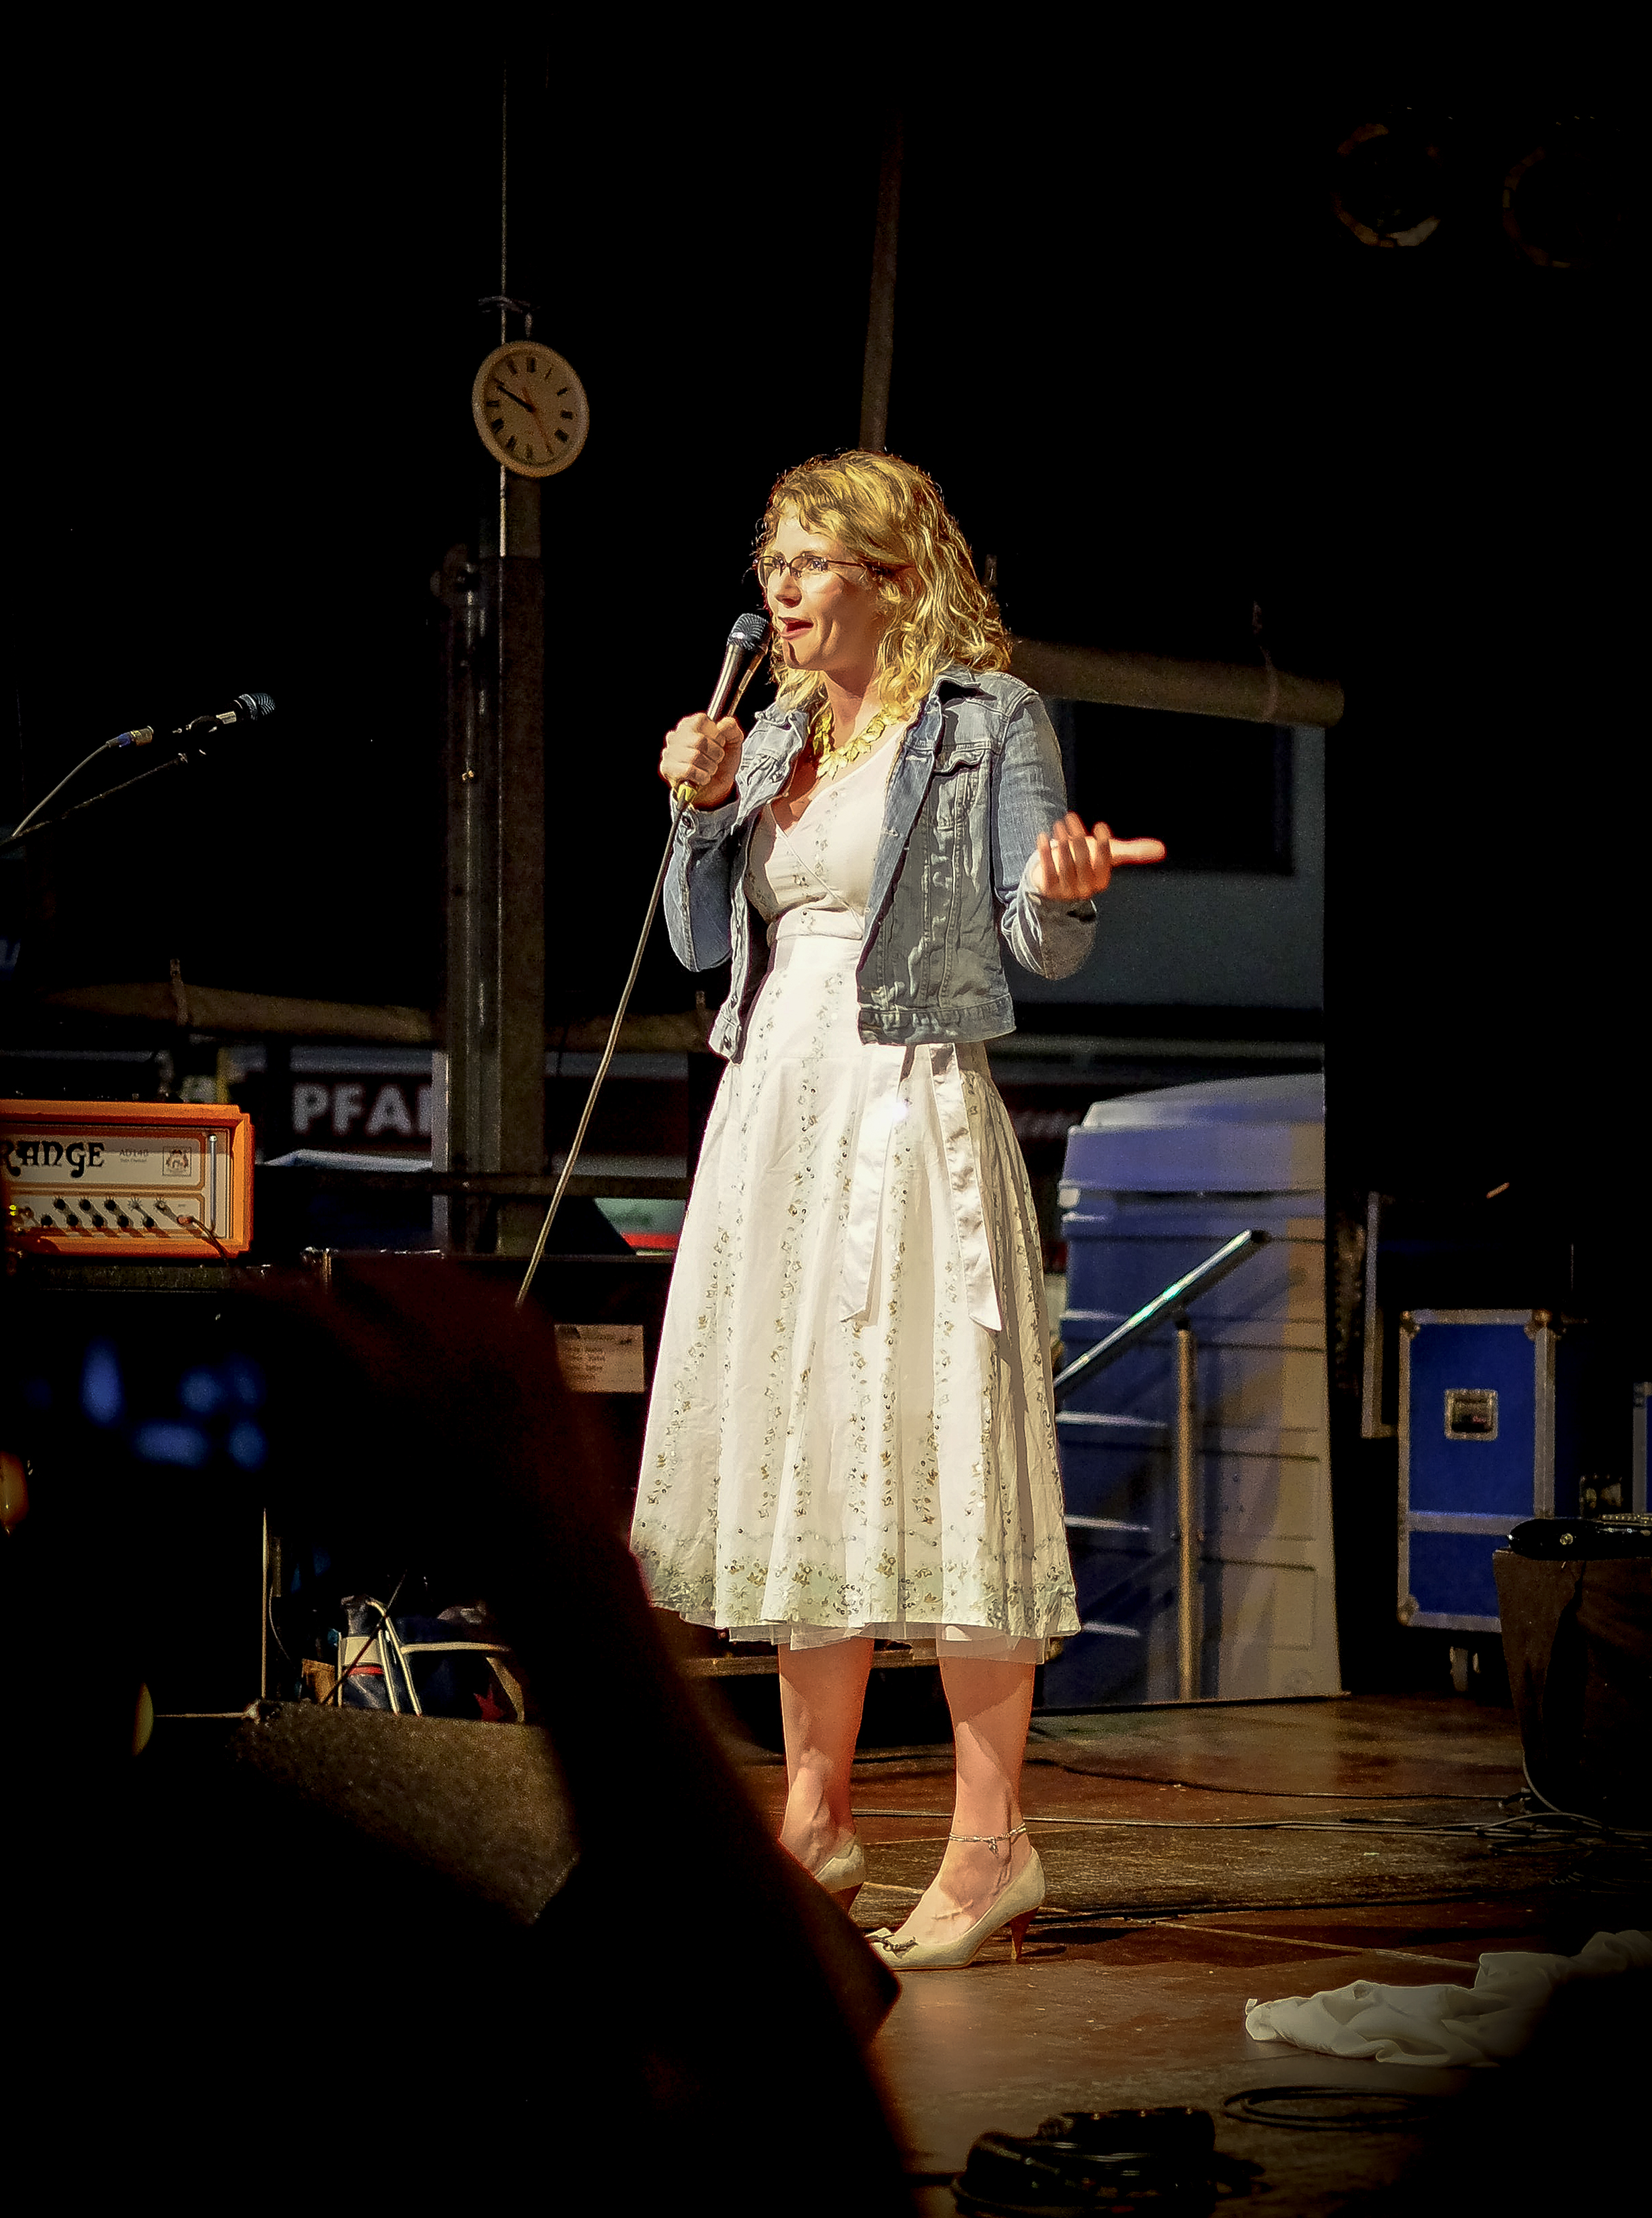
music, concert, performance art, theatre, angel, stage, performance, singing, entertainment, performing arts, musical theatre